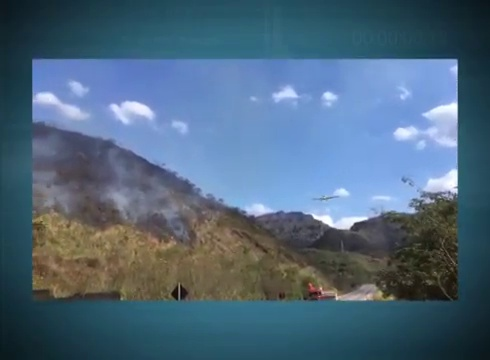
Fire: no
Smoke: yes